Paul Regnard

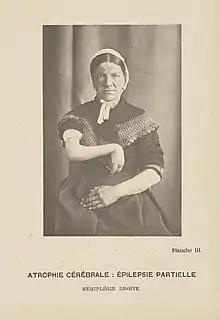
"Cerebral Atrophy: Partial Epilepsy Right Hemiplegia", 1878 photography by Regnard.

Regnard, an early practitioner of medical photography, is also known for the photographs he took of the mentally ill at La Salpêtrière hospital in Paris, published in the book " Iconographie photographique de la Salpêtrière. Service de M. Charcot."